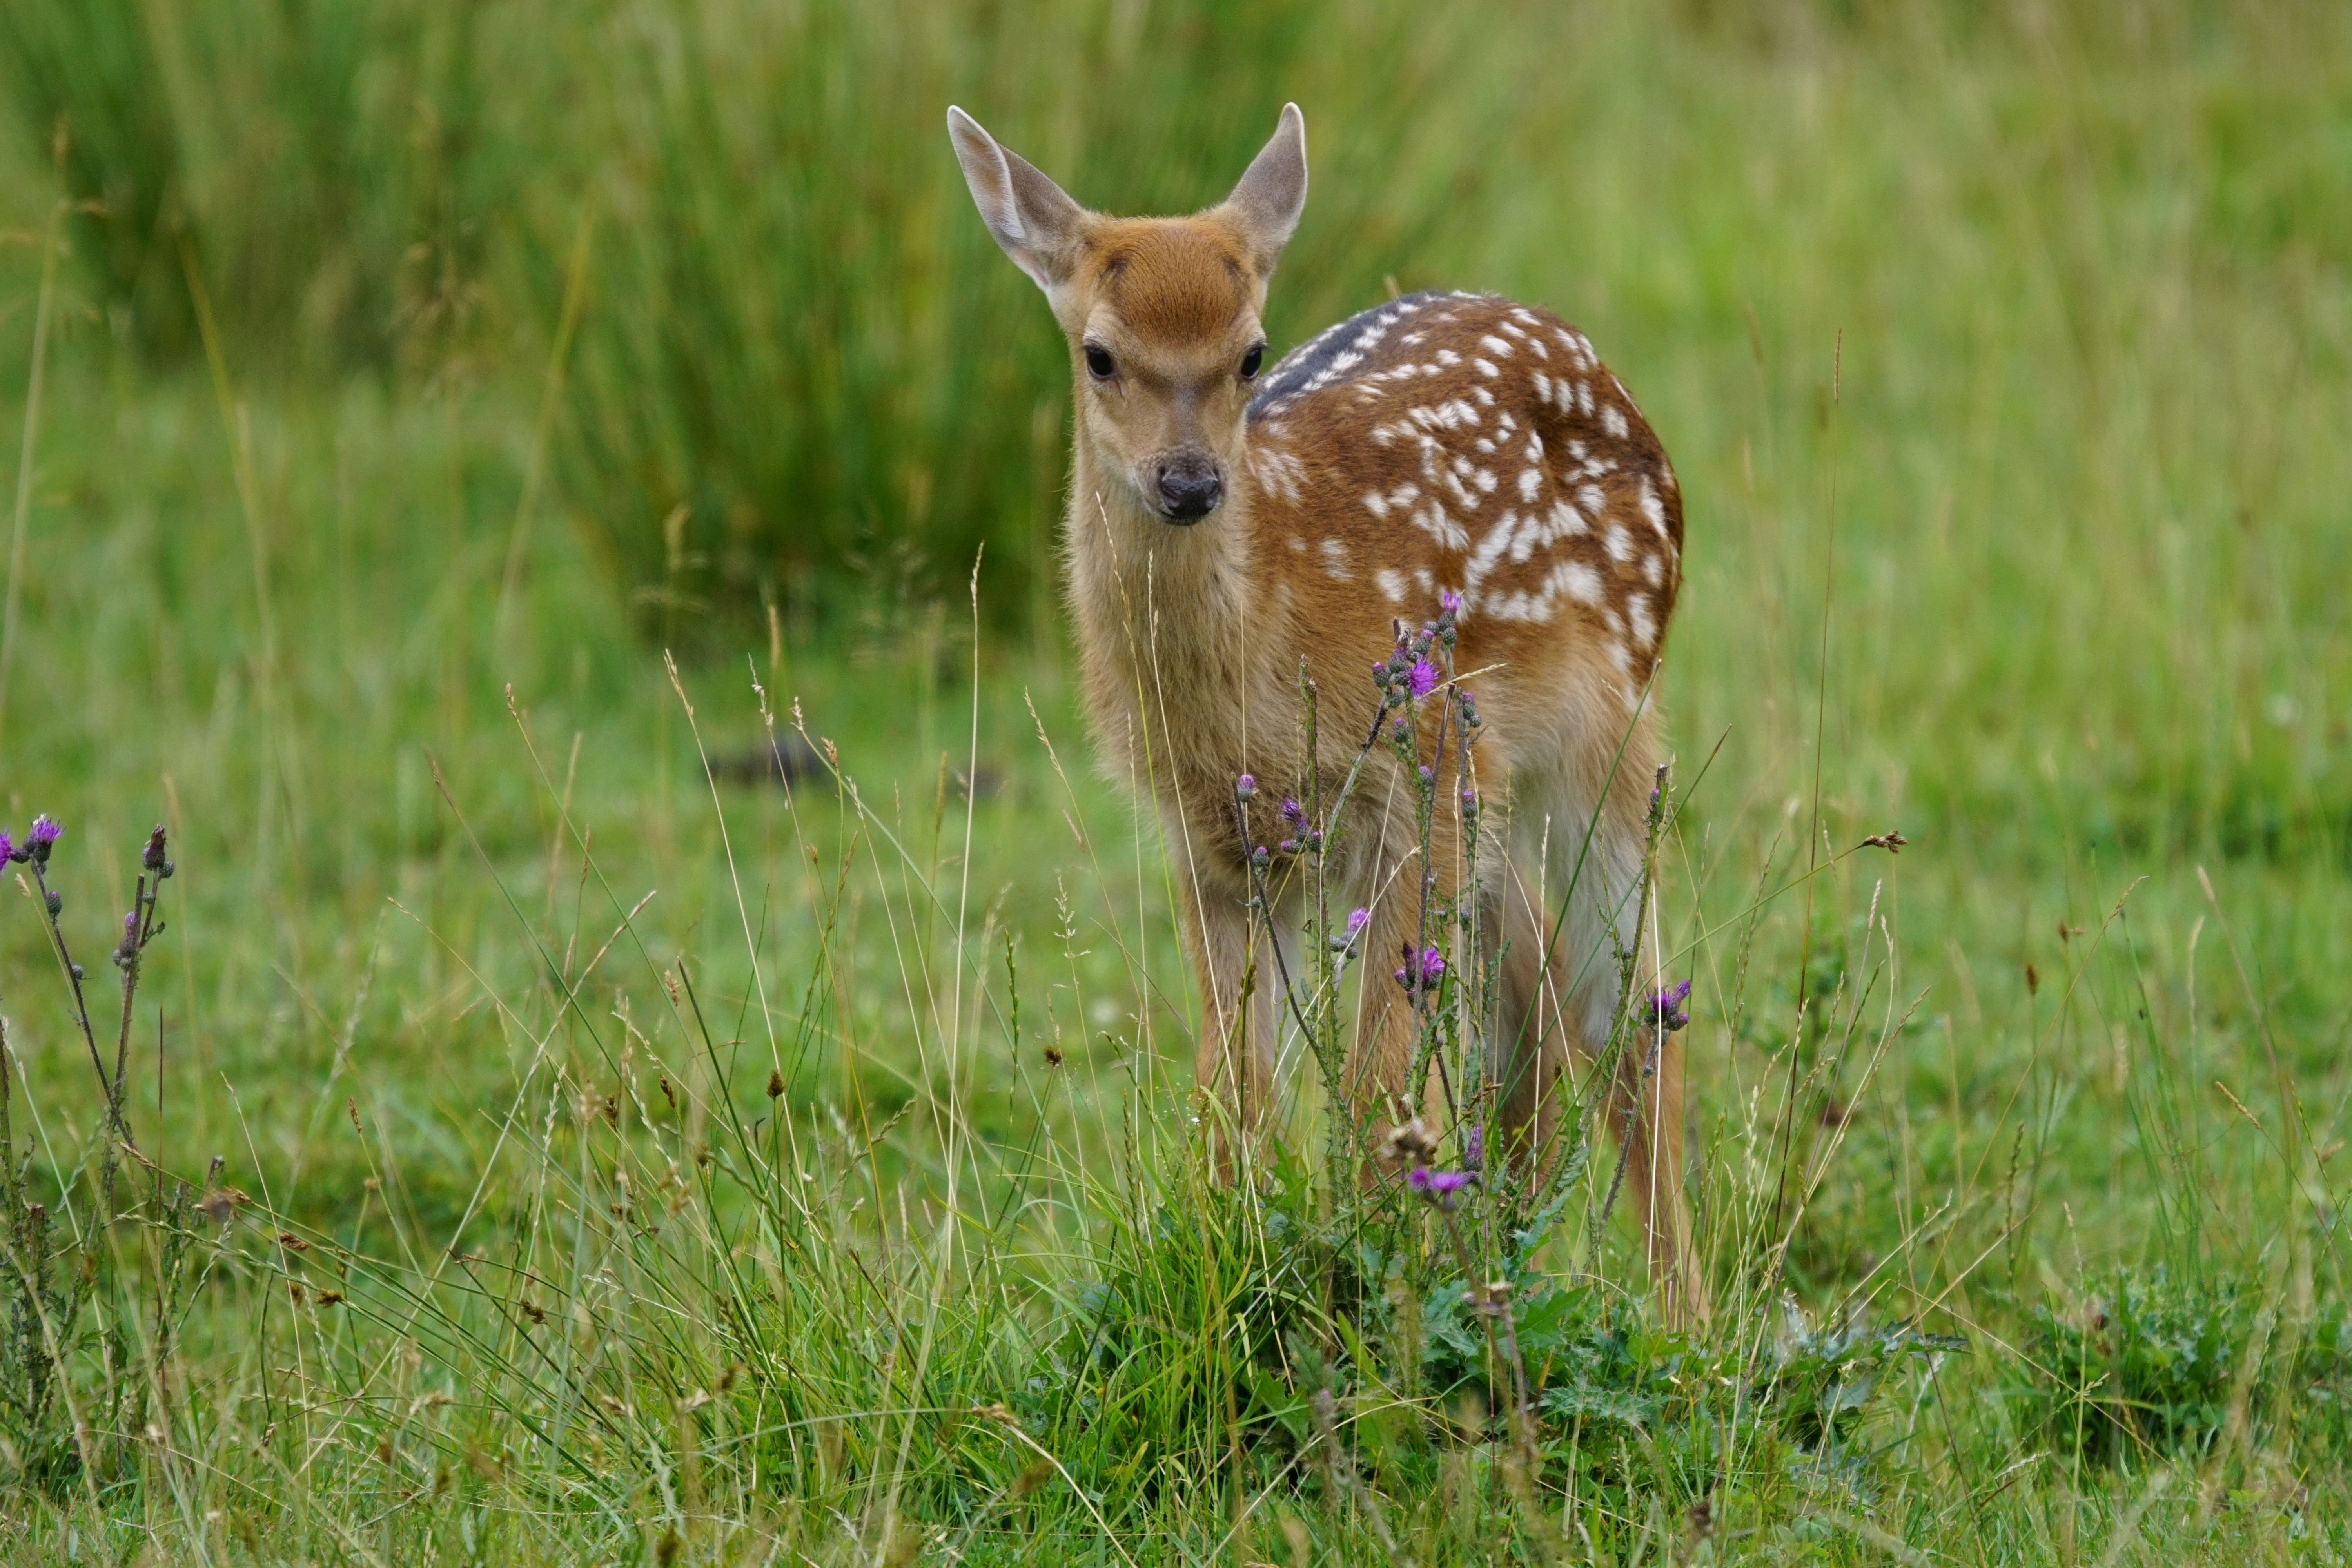
meadow, prairie, wildlife, deer, zoo, grazing, mammal, fauna, grassland, vertebrate, young animal, kitz, red deer, white tailed deer